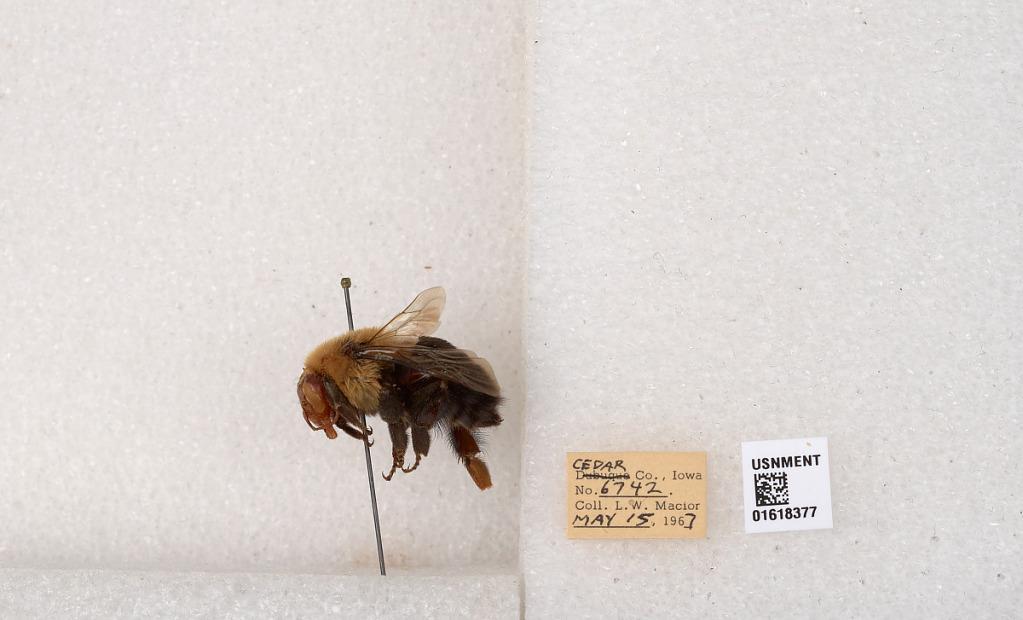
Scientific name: Bombus impatiens Cresson
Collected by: L. Macior
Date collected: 1967-5-15
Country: United States
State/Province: Iowa
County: Cedar
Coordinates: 41.7723, -91.1324